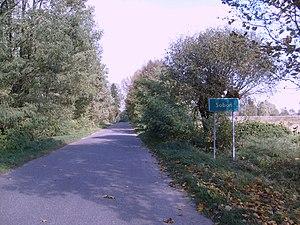
Soboń est un village polonais situé dans la gmina de Wierzbno dans le powiat de Węgrów et en voïvodie de Mazovie dans le centre-est de la Pologne.